Mary Stone McLendon

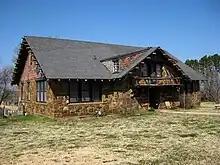
Ataloa Lodge Museum (2010) at Bacone College, Muskogee, Oklahoma

Mary Ataloa Stone McLendon (1896–1967) was a Native American musician, storyteller, humanitarian, and educator, who was a citizen of the Chickasaw Nation. McLendon was an important figure in Native American arts education. She was a concert vocalist, known for her contralto voice. She was influential in the creation of the art department at Bacone College, serving as the first director.